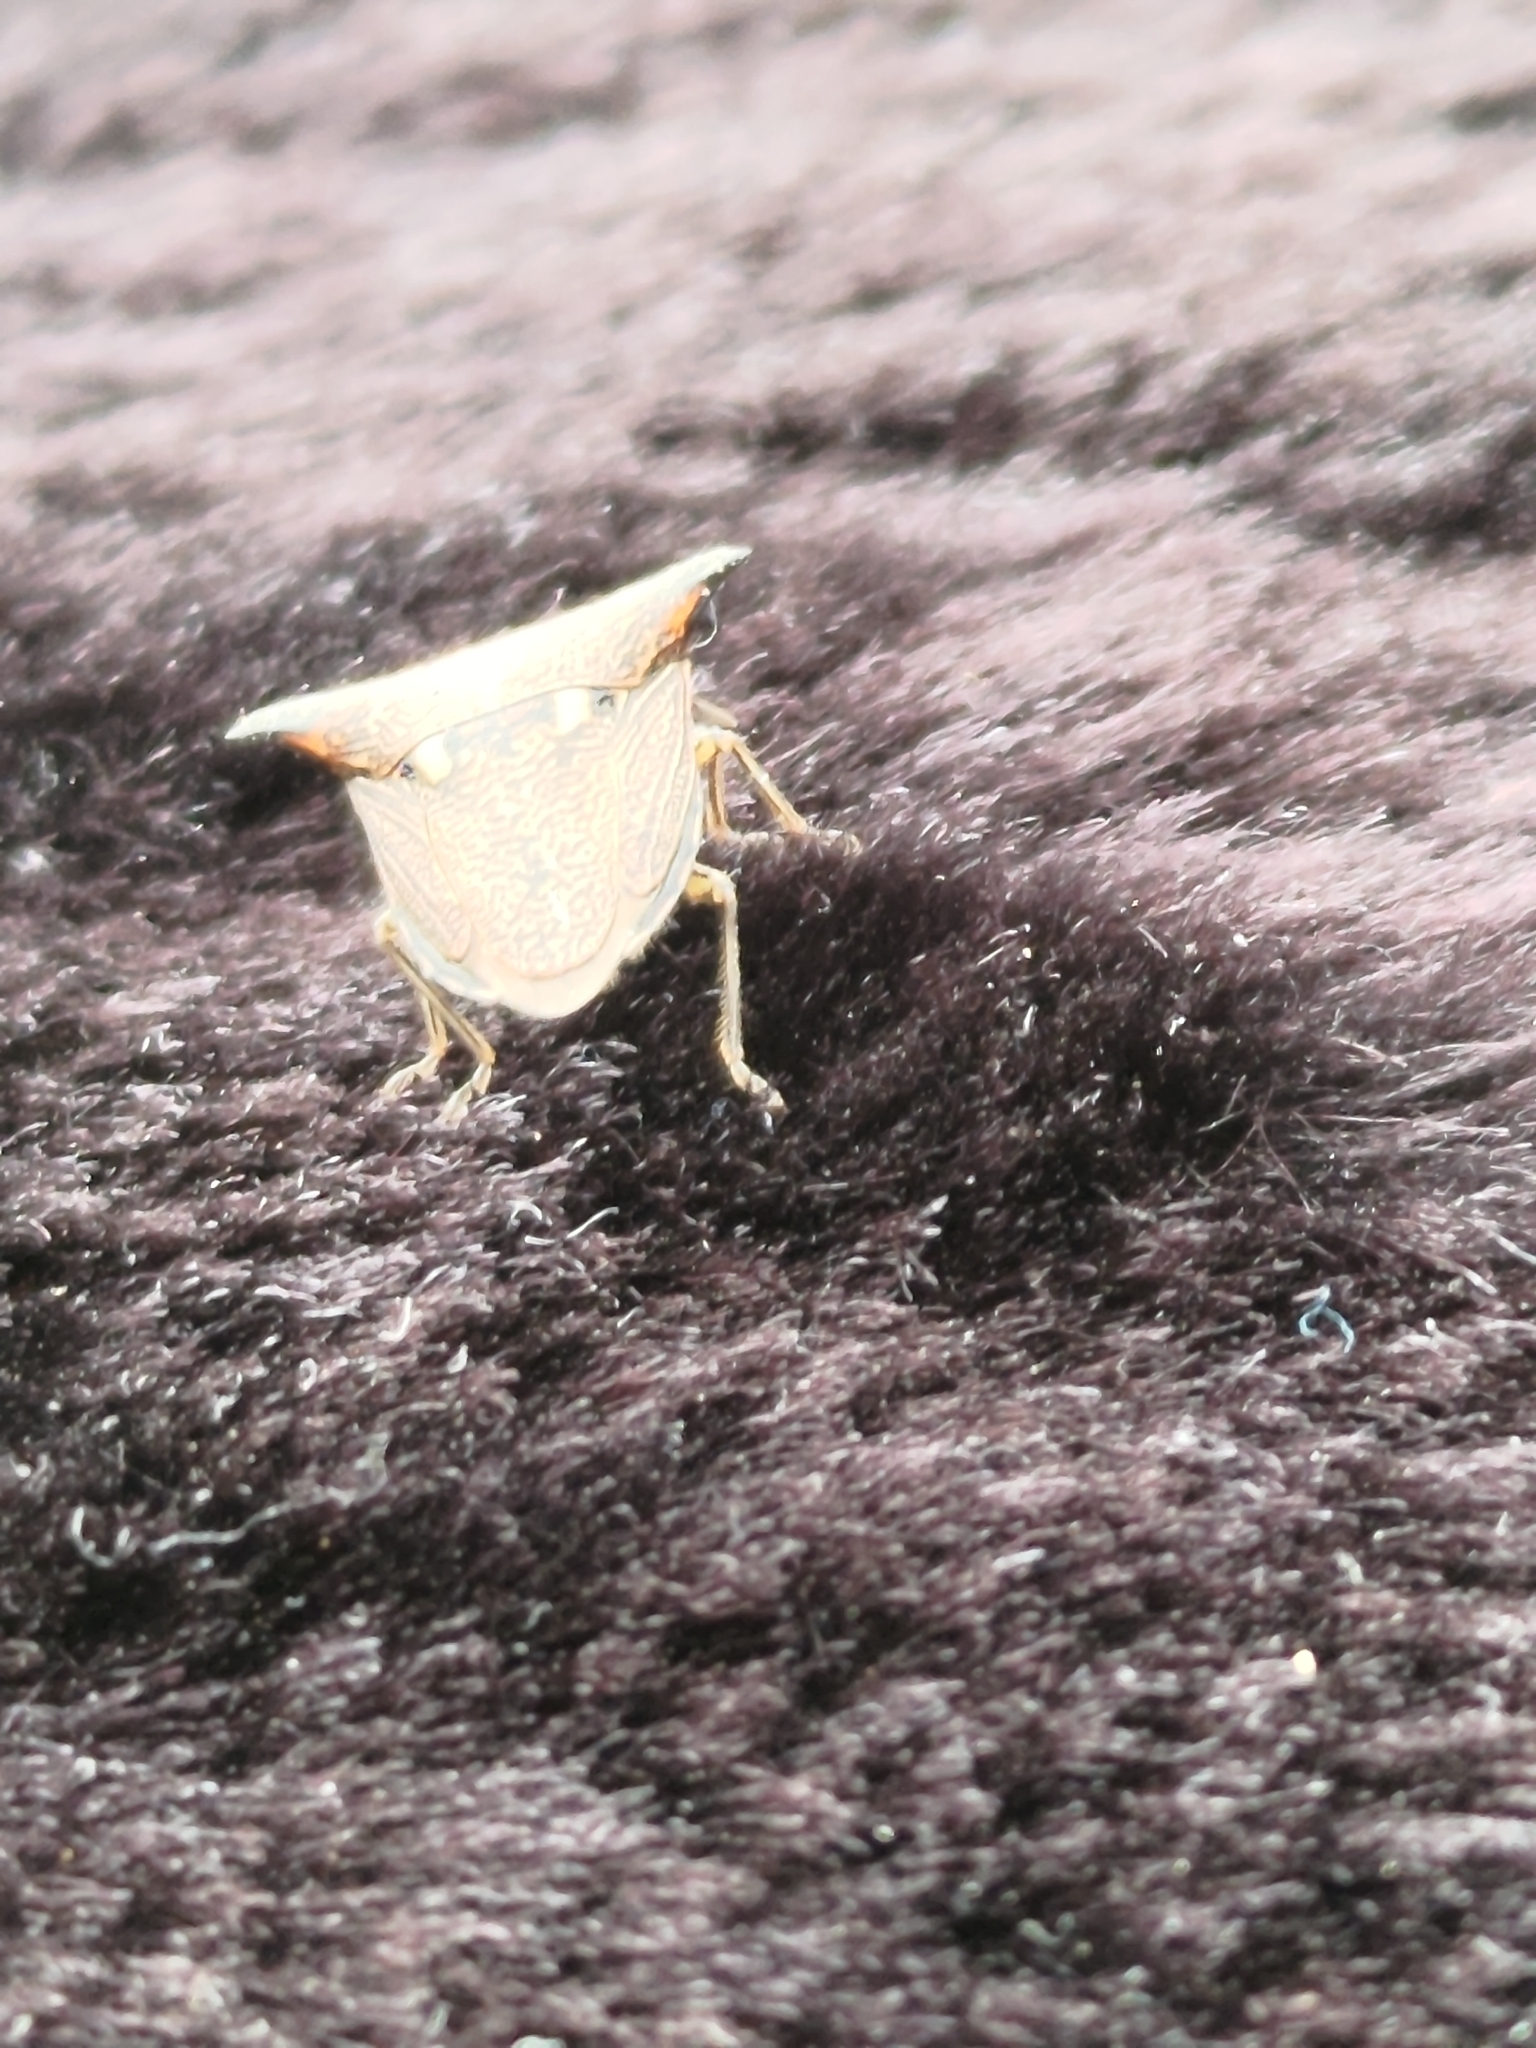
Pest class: stink_bug